Aksel Møllers Have

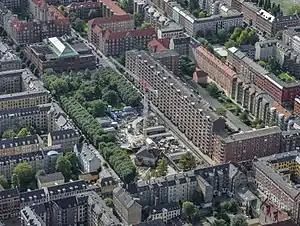
Aerial of Aksel Møllers Have with the metro construction site

Aksel Møllers Have is a public greenspace and early Modernist housing estate located at Godthåbsvej 35–41 in the Frederiksberg district of Copenhagen, Denmark. One of the stations on Copenhagen Metro's City Circle Line is located on the square.